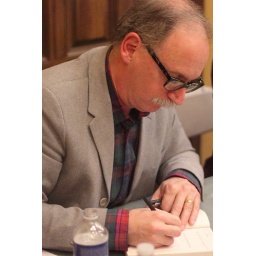
Jim Shepard signs copies of his books for fans at his reading on 1/20/2011. Photo by Jared Silvia.